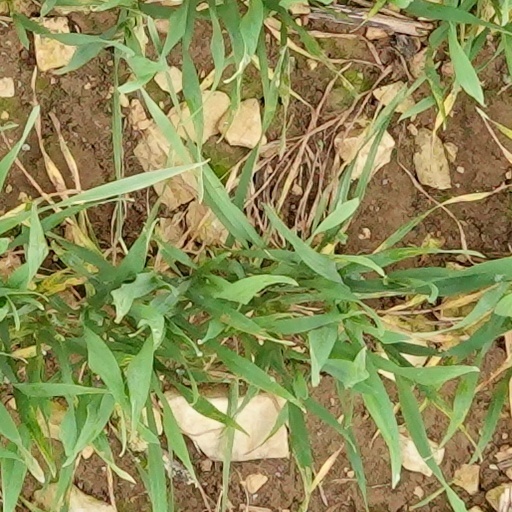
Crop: wheat